Confirmation dress

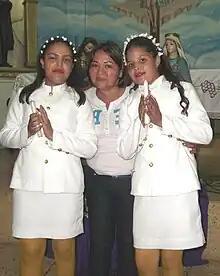
Modern Confirmation attire

Today, some parishes suggest Confirmation participants wear identical, gender-neutral clothing. This is often the case for white gowns which are to be worn over, and covering, discreet outfits, especially in the Roman Catholic churches